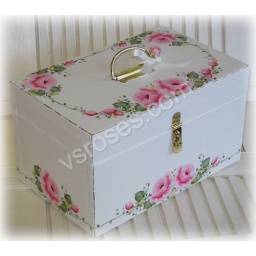
hp roses memory box by vsroses